Describe the emotion expressed in this image:  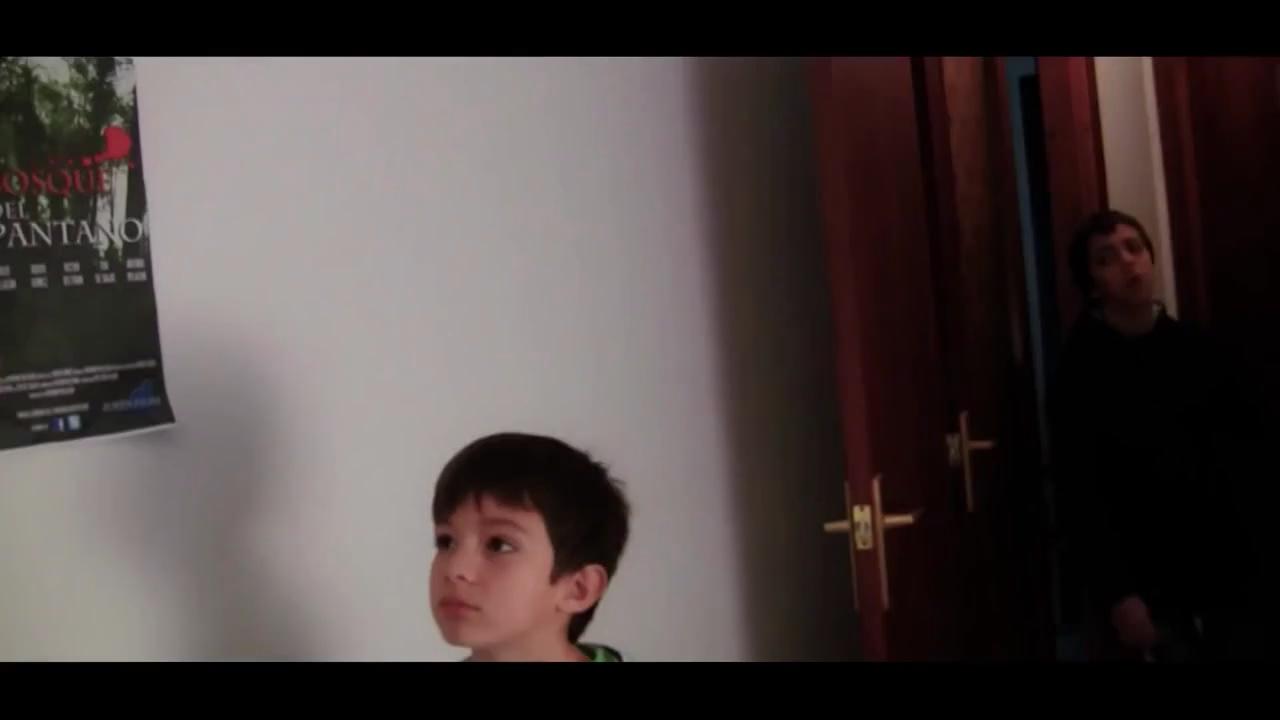
This person displays Pain, valence and arousal with low intensity.